Miniature mass spectrometer

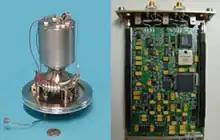
The Miniature Paul Ion Trap and board-level RF electronics

A miniature mass spectrometer (MMS) is a type of mass spectrometer (MS) which has small size and weight and can be understood as a portable or handheld device. What it means to be portable and a set of criteria by which portable and miniature mass spectrometers can be assessed have been discussed in detail. Current lab-scale mass spectrometers however, usually weigh hundreds of pounds and can cost on the range from thousands to millions of dollars. One purpose of producing MMS is for in situ analysis. This in situ analysis can lead to much simpler mass spectrometer operation such that non-technical personnel like physicians at the bedside, firefighters in a burning factory, food safety inspectors in a warehouse, or airport security at airport checkpoints, etc. can analyze samples themselves saving the time, effort, and cost of having the sample run by a trained MS technician offsite. Although, reducing the size of MS can lead to a poorer performance of the instrument versus current analytical laboratory standards, MMS is designed to maintain sufficient resolutions, detection limits, accuracy, and especially the capability of automatic operation. These features are necessary for the specific in-situ applications of MMS mentioned above.